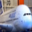
Label: airplane